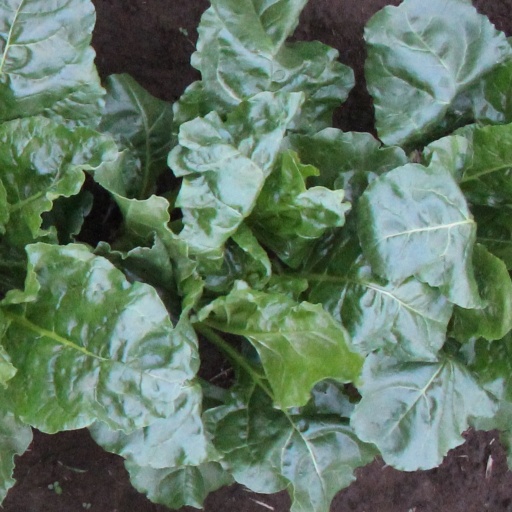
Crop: sugar beet